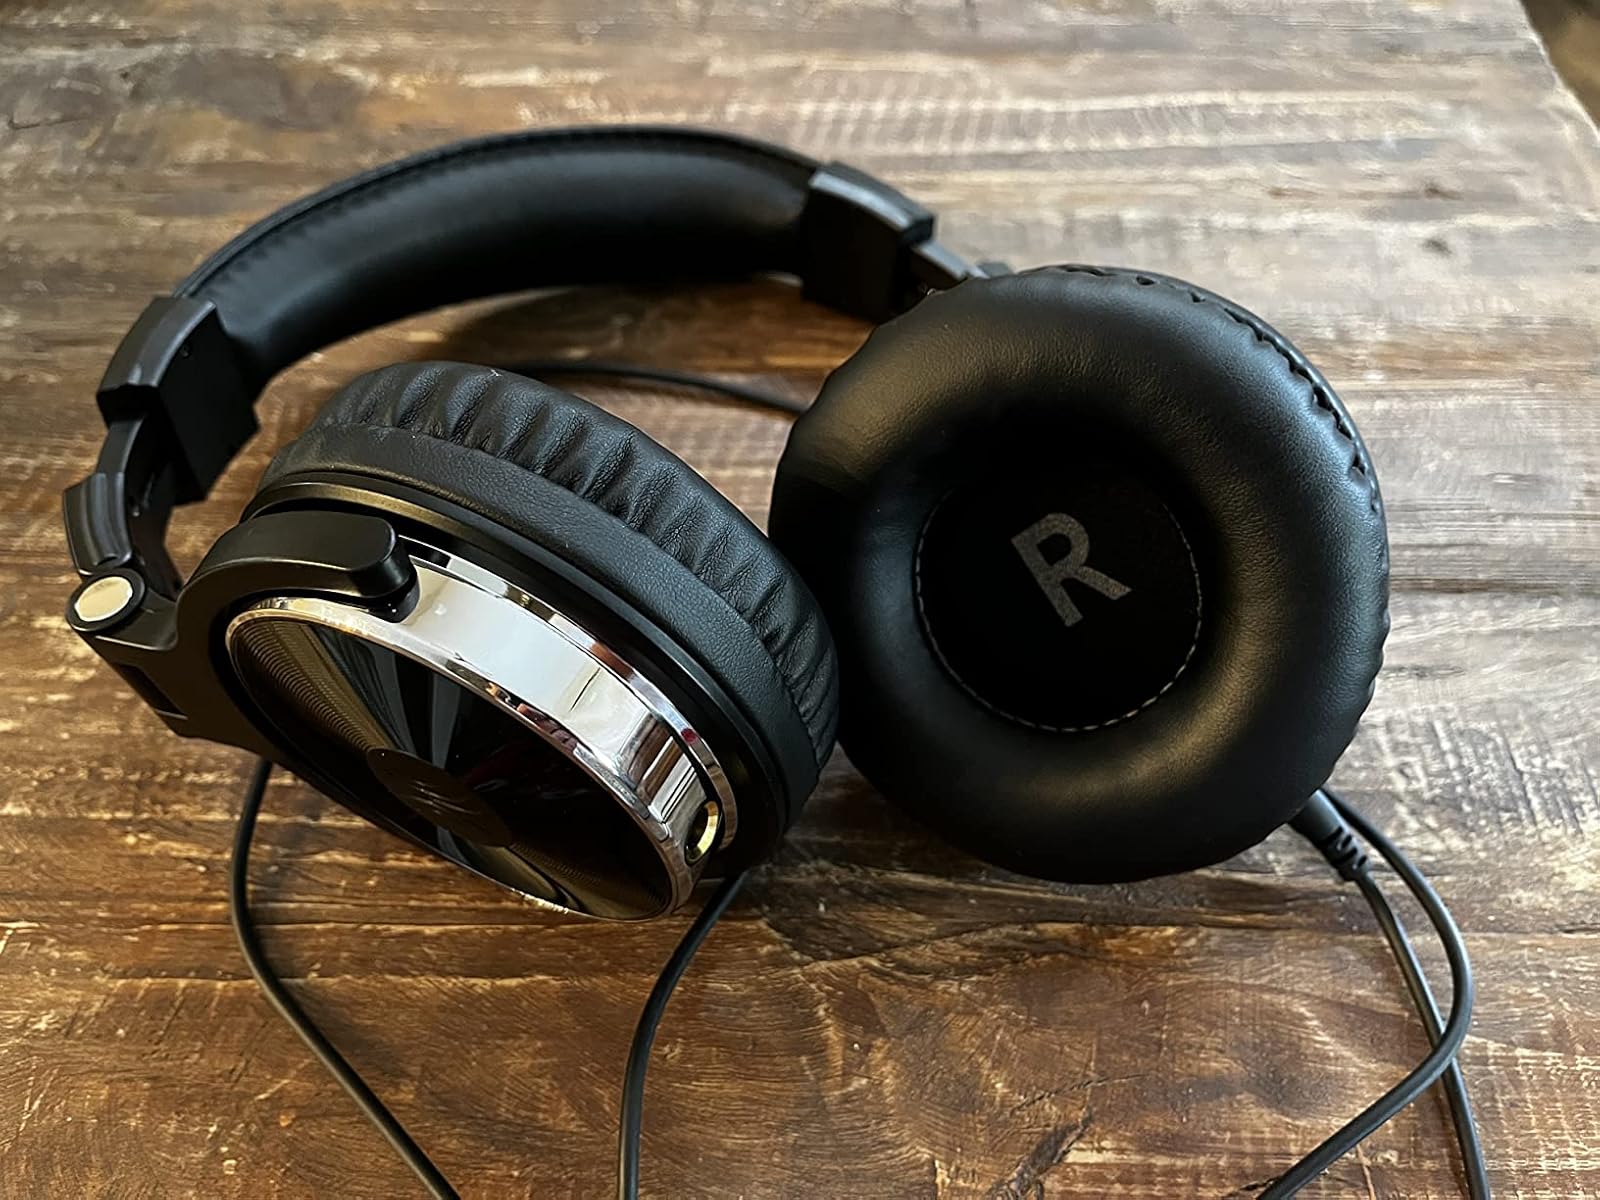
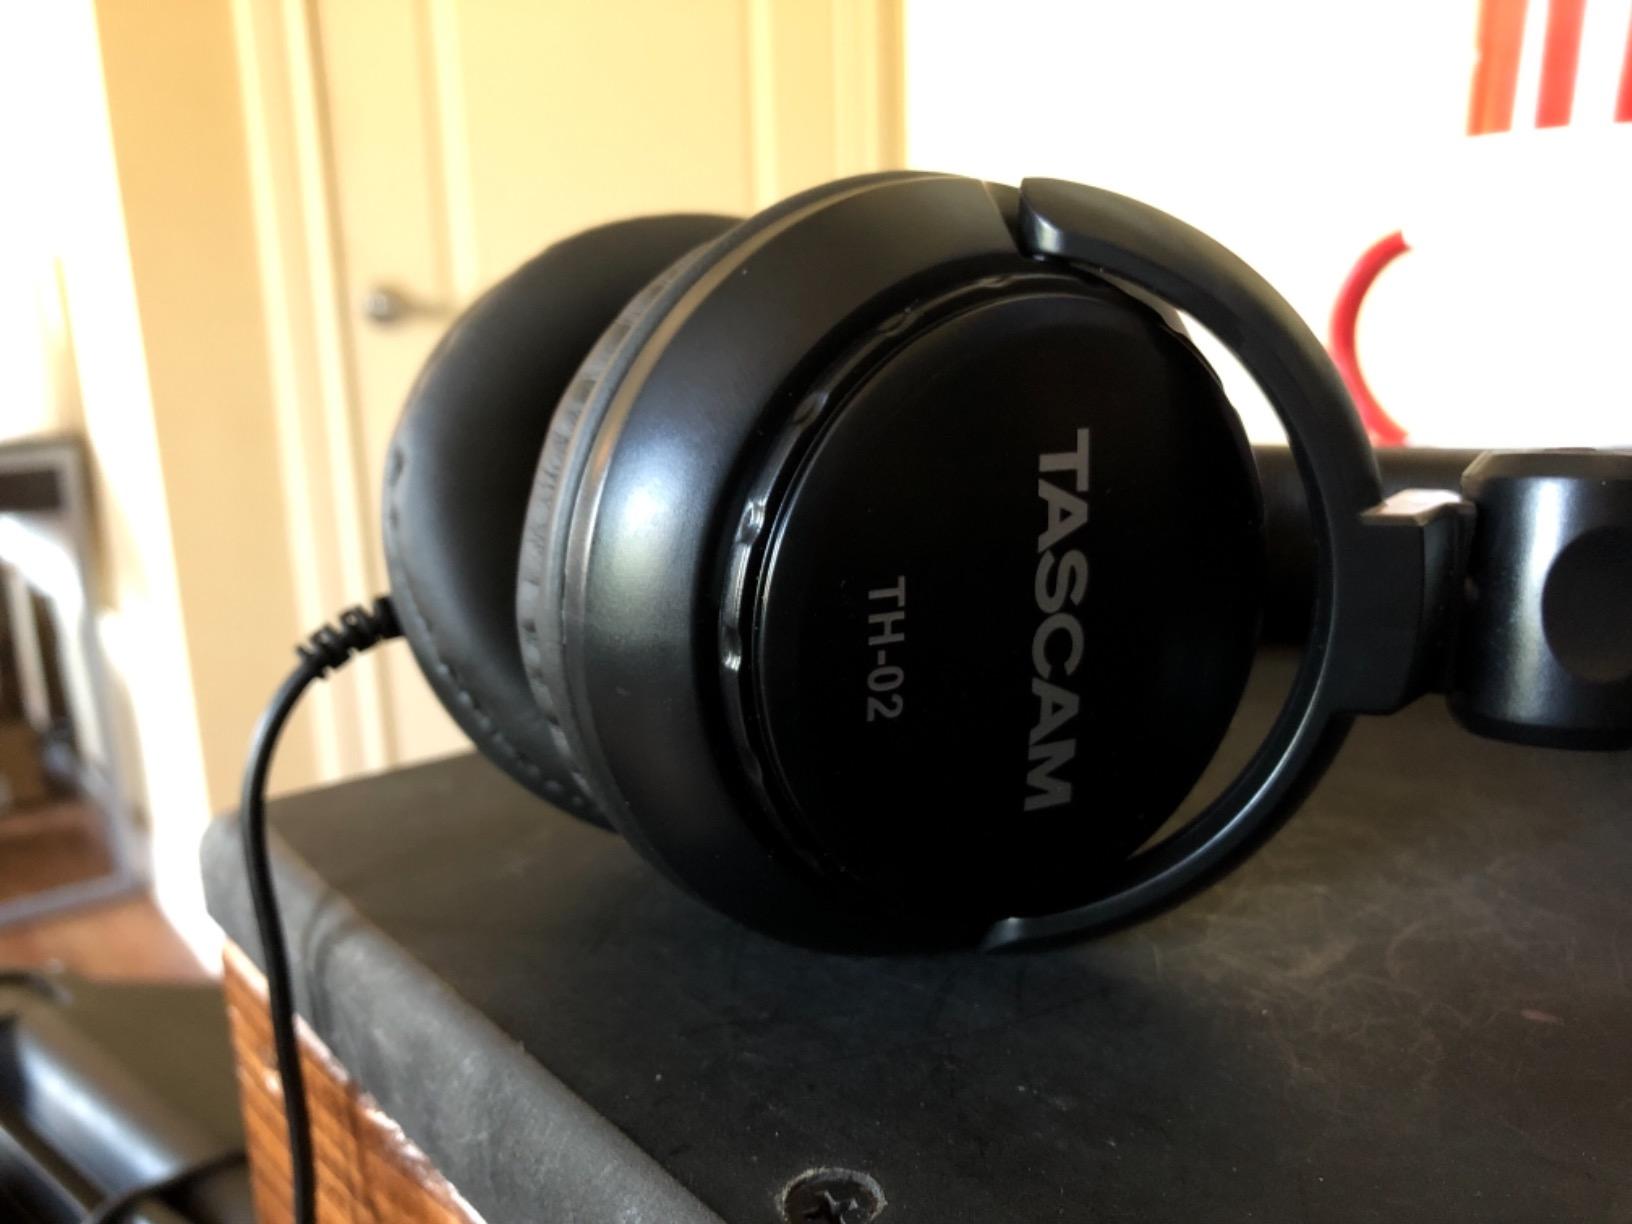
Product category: headphones
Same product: no